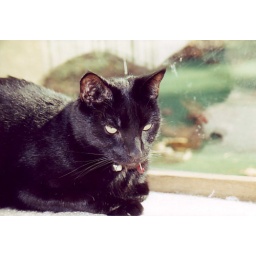
Black cat resting in front a window - reflection.